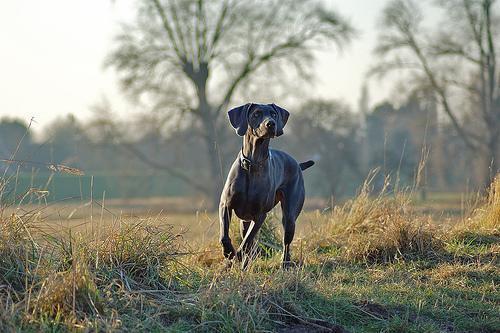
Weimaraner